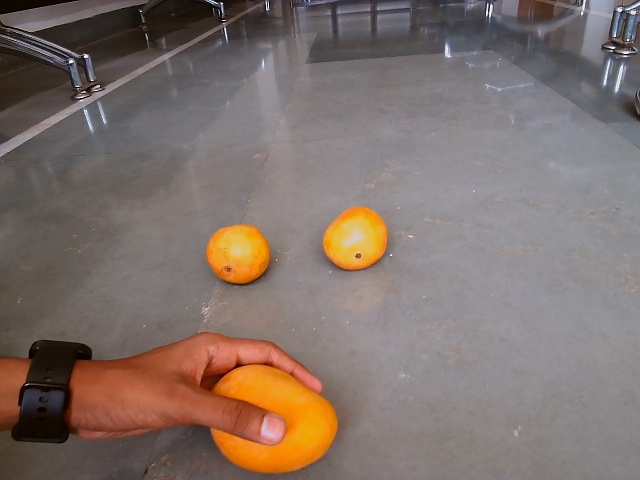
Label: Ripe_Mango